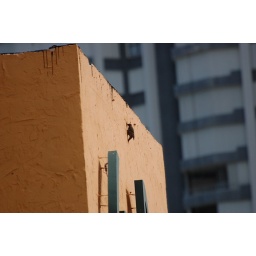
There were two birds eating from a hole in the building next to ours.